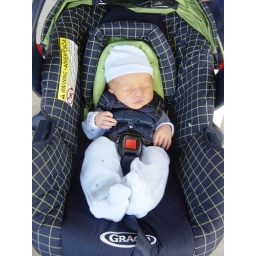
Seth is all bundled up in the car seat we've had in the back of our SUV for the past month!